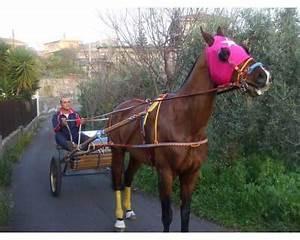
horse